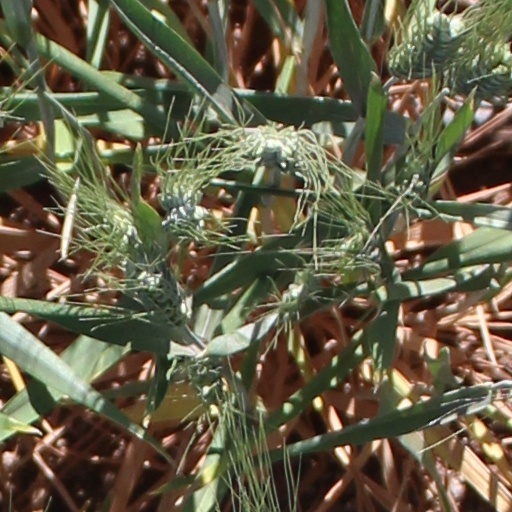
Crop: wheat